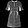
Label: Dress